List of national parks of Norway

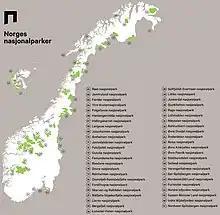
Map of national parks in 2018

Norway has 48 national parks, of which 41 are on the mainland and 7 on Svalbard. National parks in Norway are stricter than many other countries, and nearly all motorized vehicles are prohibited. The Right to roam applies, thus hiking, skiing and camping throughout the park are permitted, given that consideration to nature is taken. Roads, accommodation and national park centers are located outside the national parks. The parks are under the management of the Norwegian Environment Agency and the local county governor.